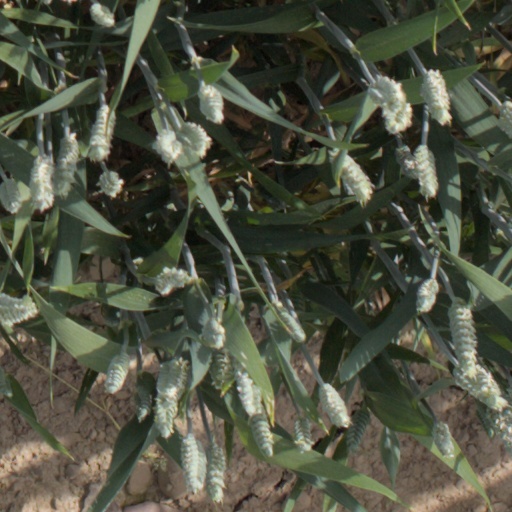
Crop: wheat